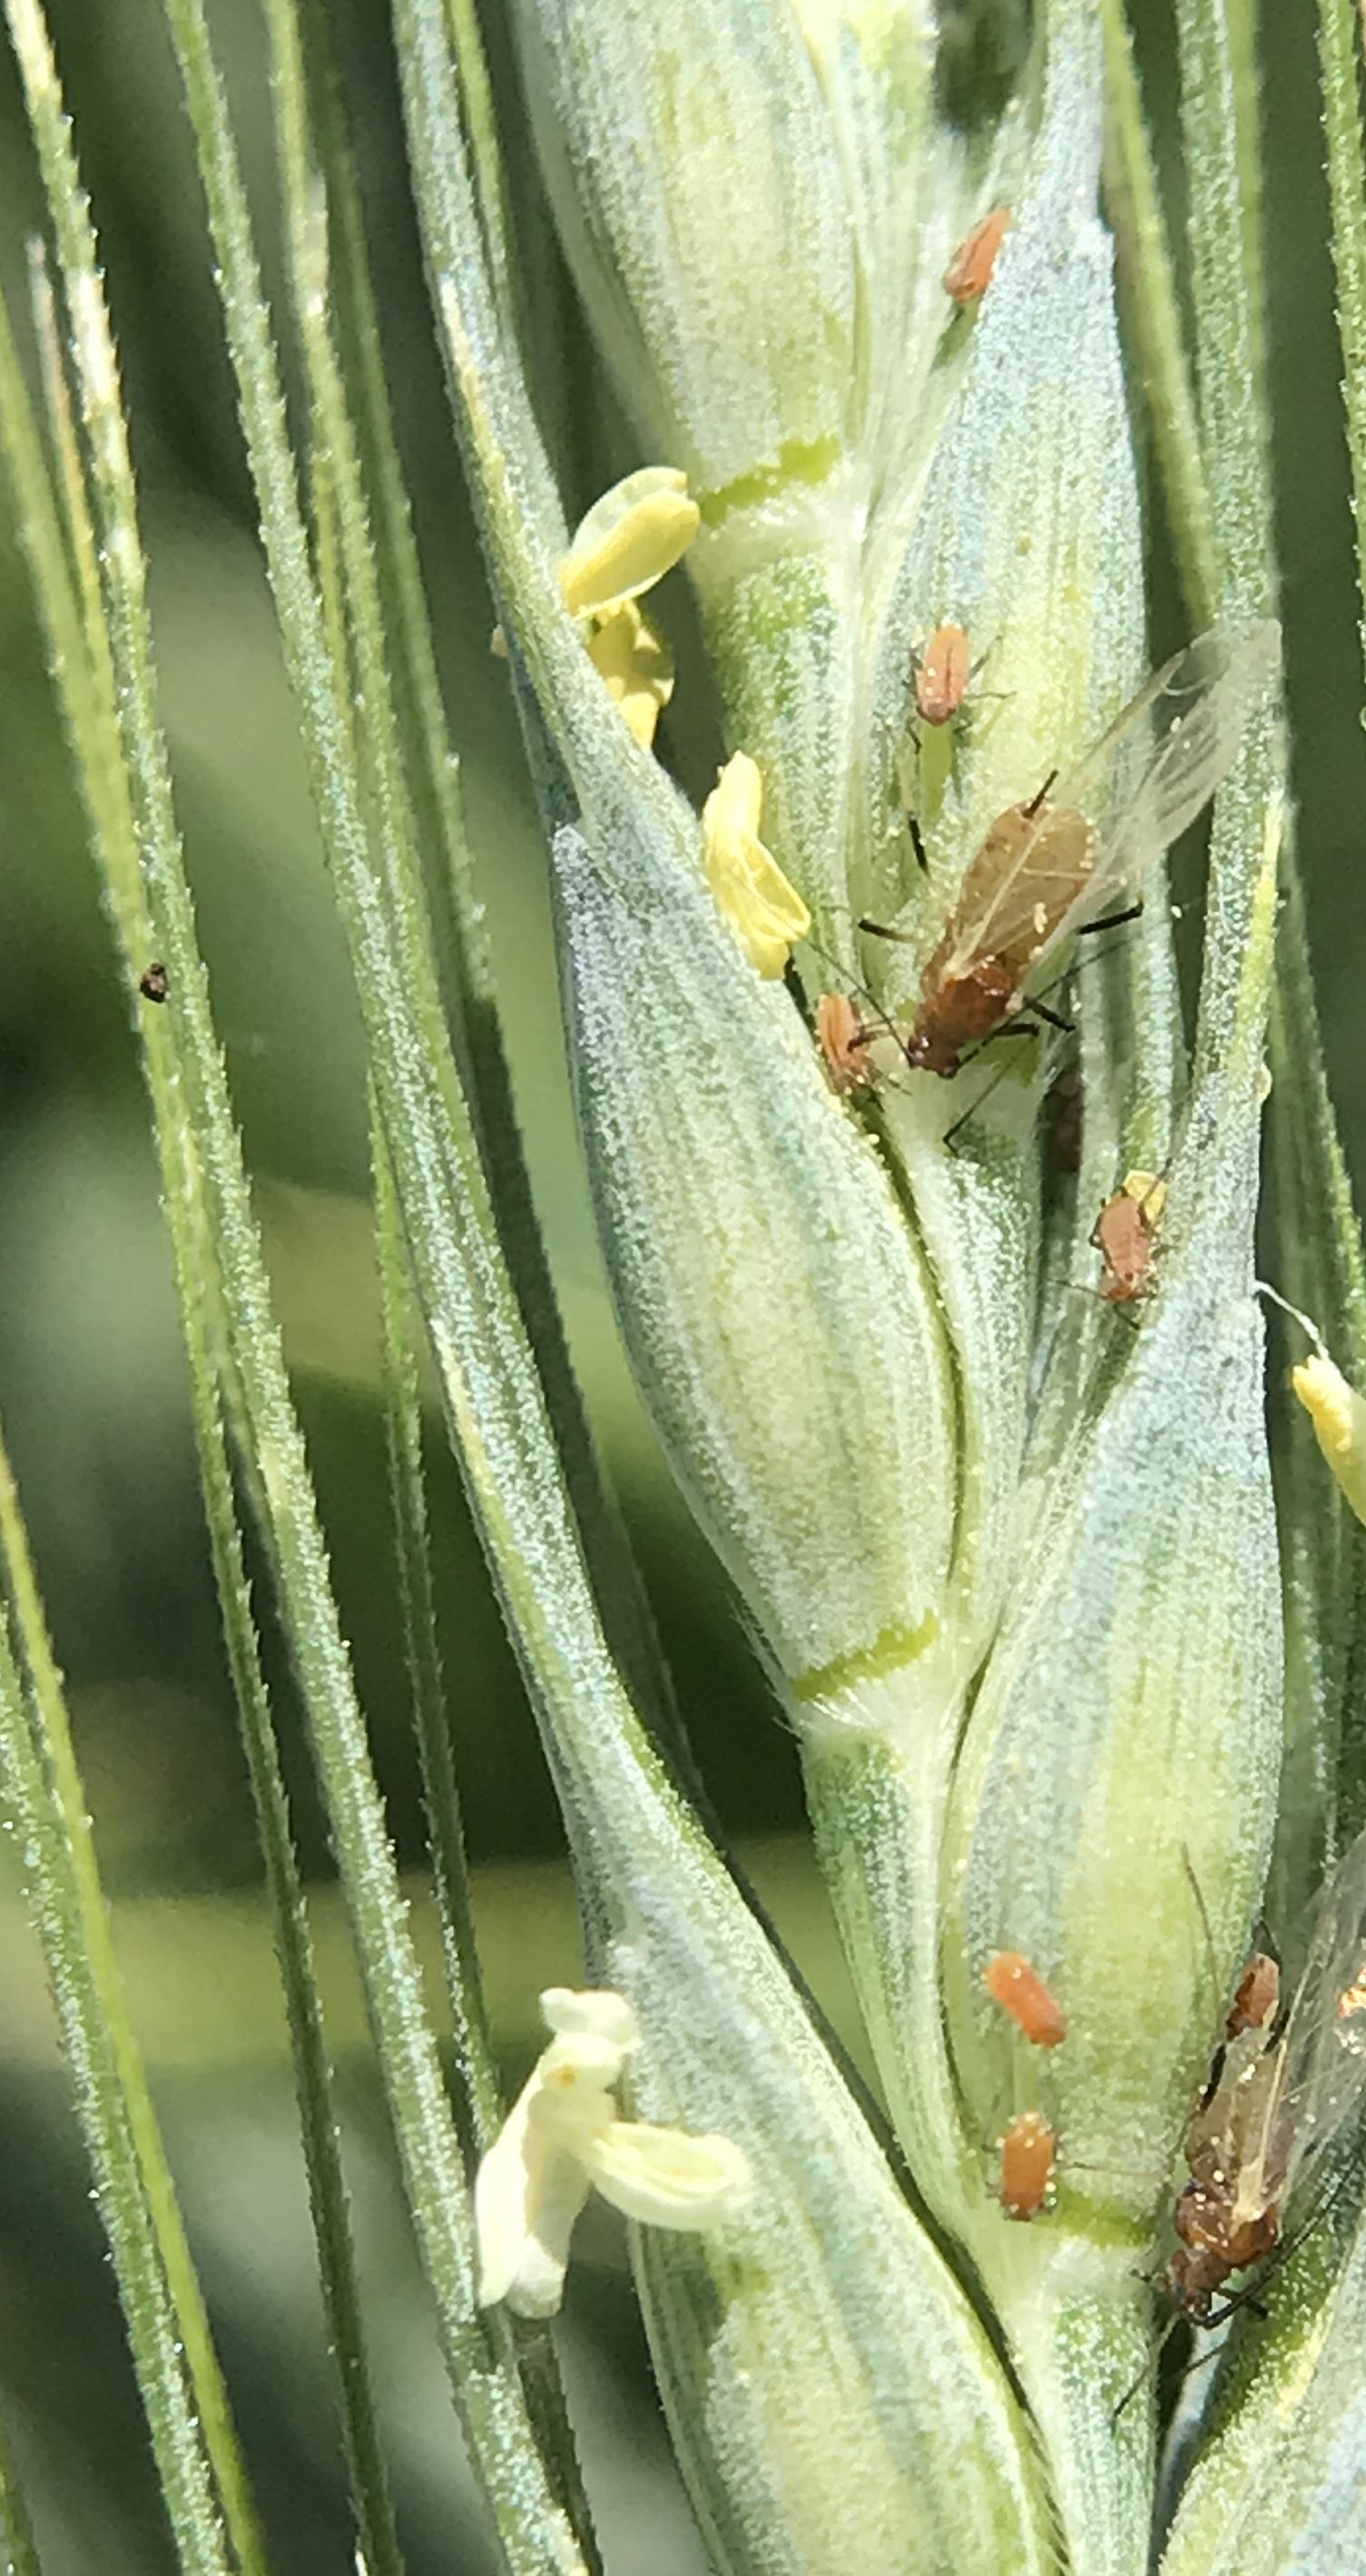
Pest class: english_grain_aphid